Jonah

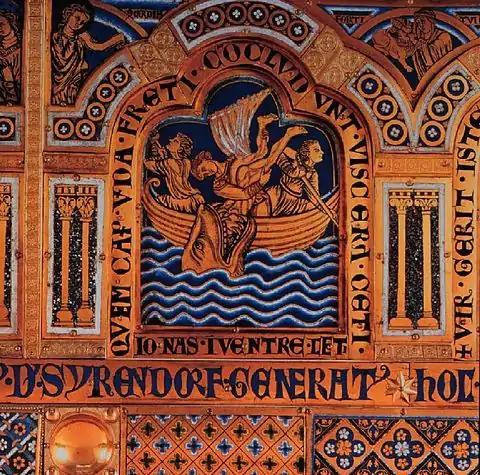
Depiction of Jonah in a champlevé enamel (1181) by Nicholas of Verdun in the Verduner altar at Klosterneuburg abbey, Austria

Though art and culture often depicts Jonah's fish as a whale, the Hebrew text, as throughout scripture, refers to no marine species in particular, simply saying "great fish" or "big fish". While some biblical scholars suggest the size and habits of the great white shark correspond better to the representations of Jonah's experiences, normally an adult human is too large to be swallowed whole. The development of whaling from the 18th century onwards made it clear that most, if not all, species of whale are incapable of swallowing a human, leading to much controversy about the veracity of the biblical story of Jonah.